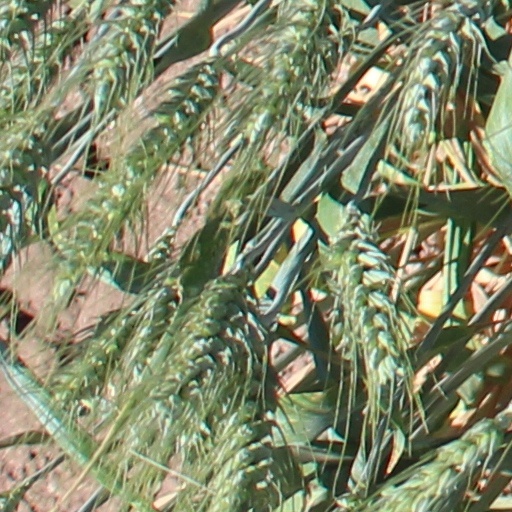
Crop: wheat